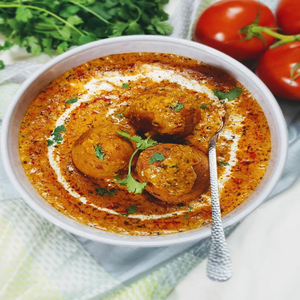
Dish: kofta